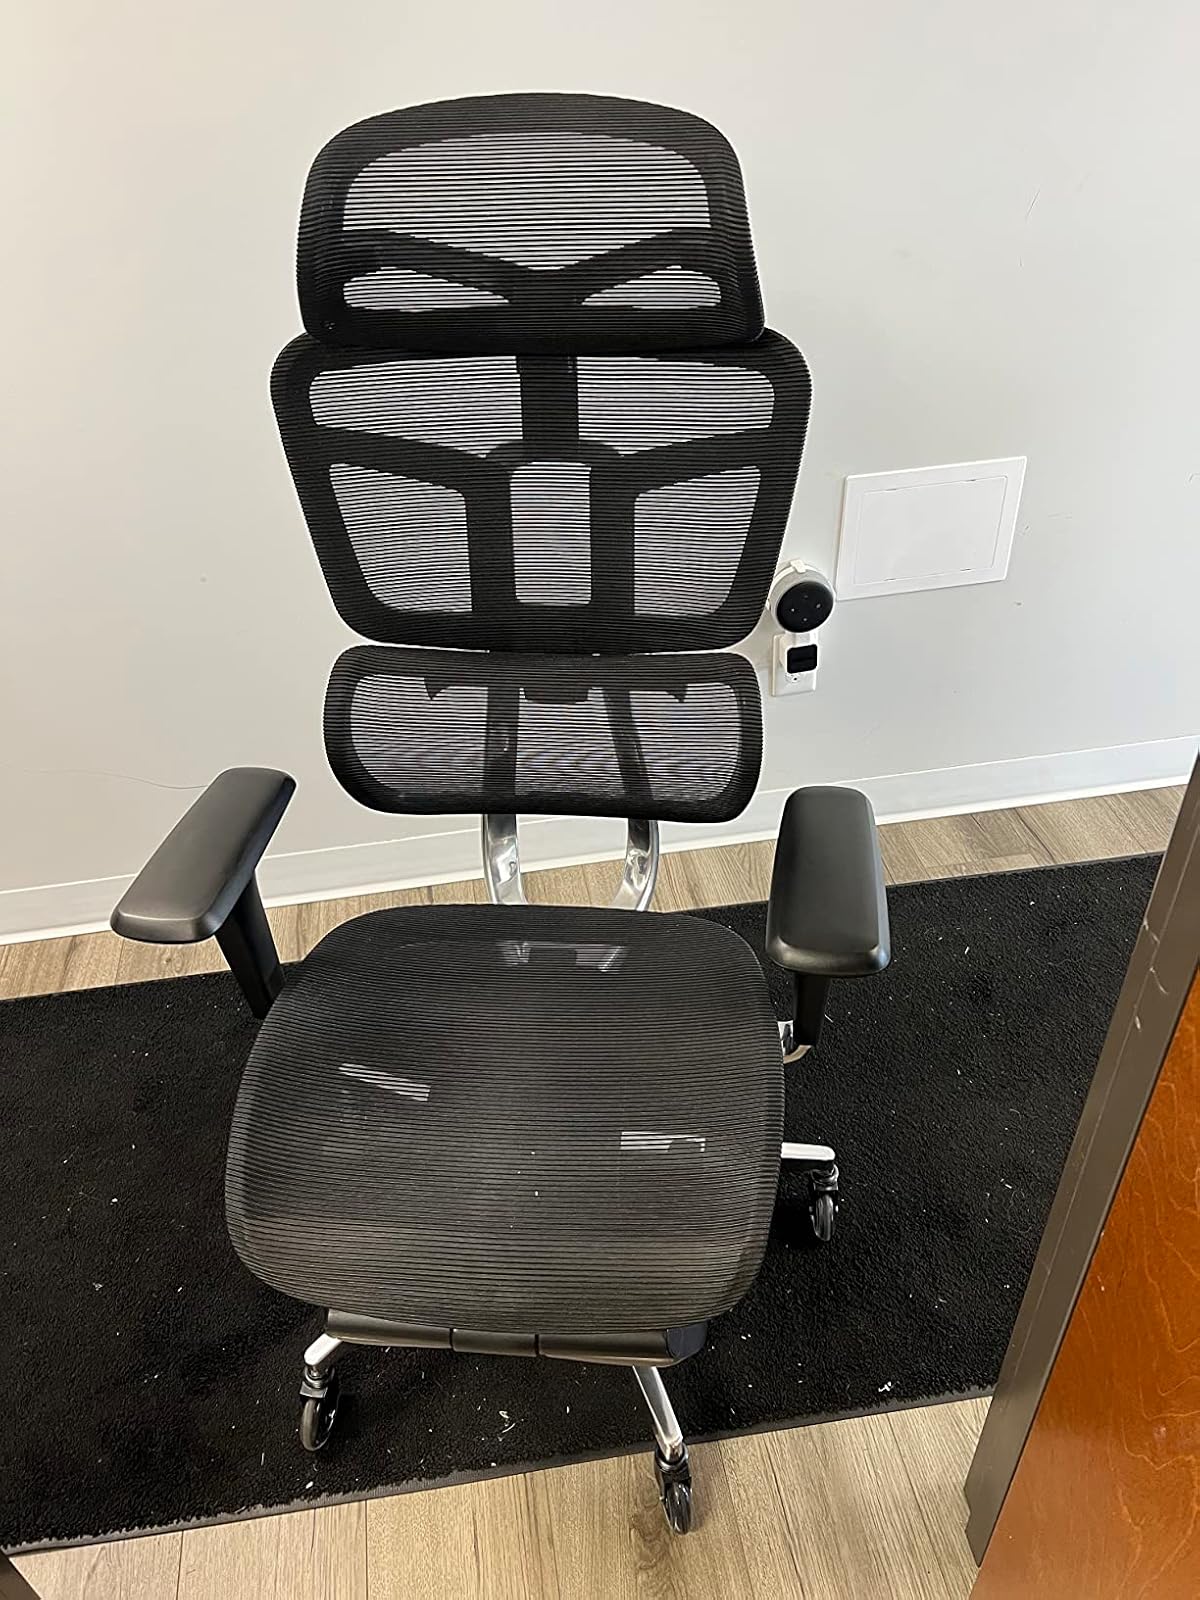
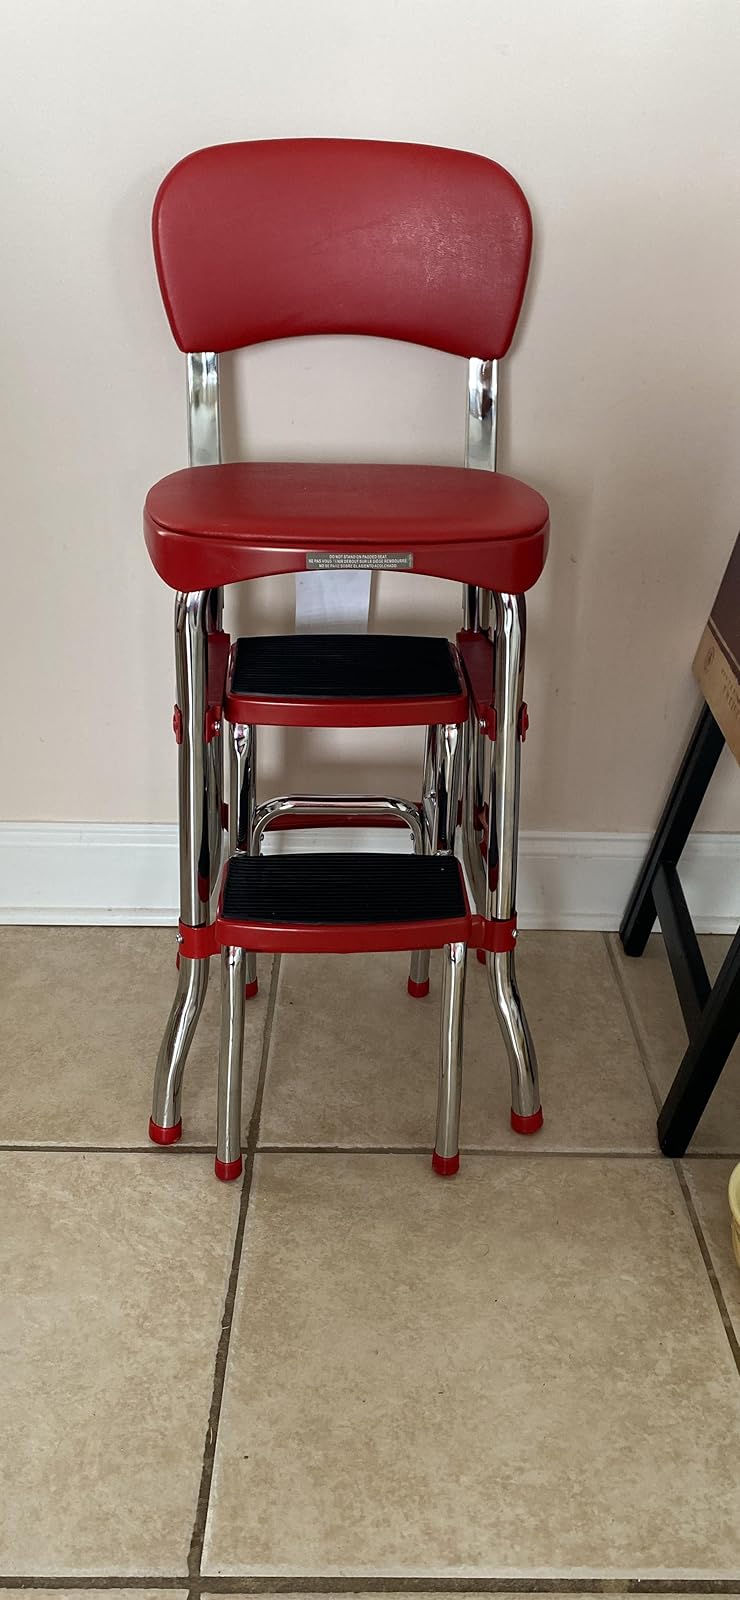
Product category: items_chair
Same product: no